John Conyers, 3rd Baron Conyers

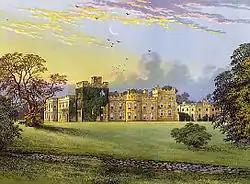
Hornby Castle c.1880

Conyers was born the son of Christopher Conyers, 2nd Baron Conyers circa 1524.